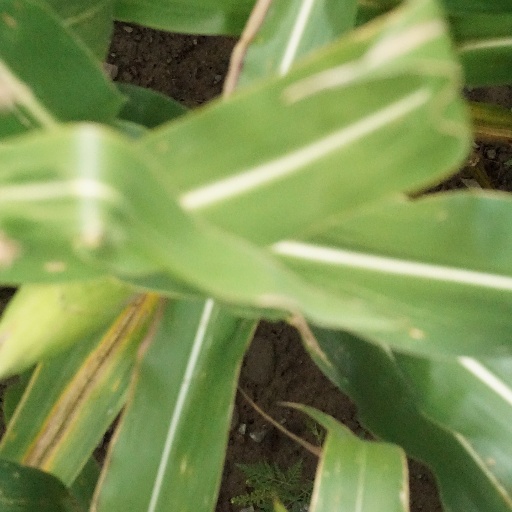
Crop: maize; corn